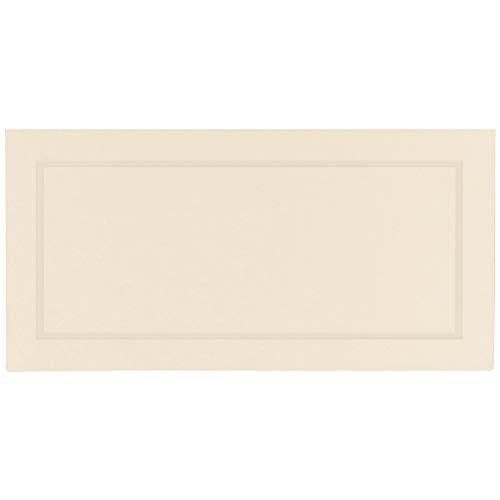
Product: amscan Party Decorations, Pearlized Place Cards, Party Supplies, White, 4" x 4", 50ct, Ivory
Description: Ivory engagement party pealized place cards.
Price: $5.44
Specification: ProductDimensions:4.1x4.1x0.7inches|ItemWeight:1.44ounces|ShippingWeight:1.44ounces(Viewshippingratesandpolicies)|Manufacturer:Amscan|ASIN:B0043B05KM|DomesticShipping:ItemcanbeshippedwithinU.S.|InternationalShipping:ThisitemcanbeshippedtoselectcountriesoutsideoftheU.S.LearnMore|Itemmodelnumber:340237